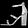
Label: Sandal